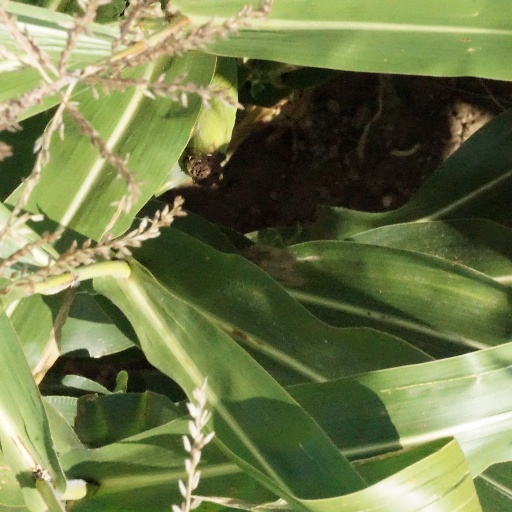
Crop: maize; corn